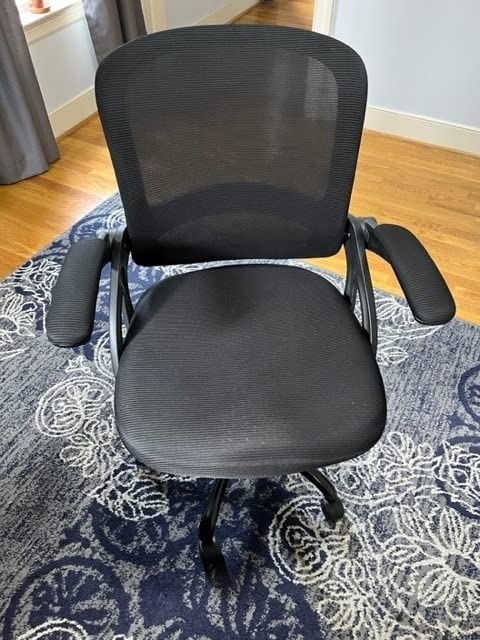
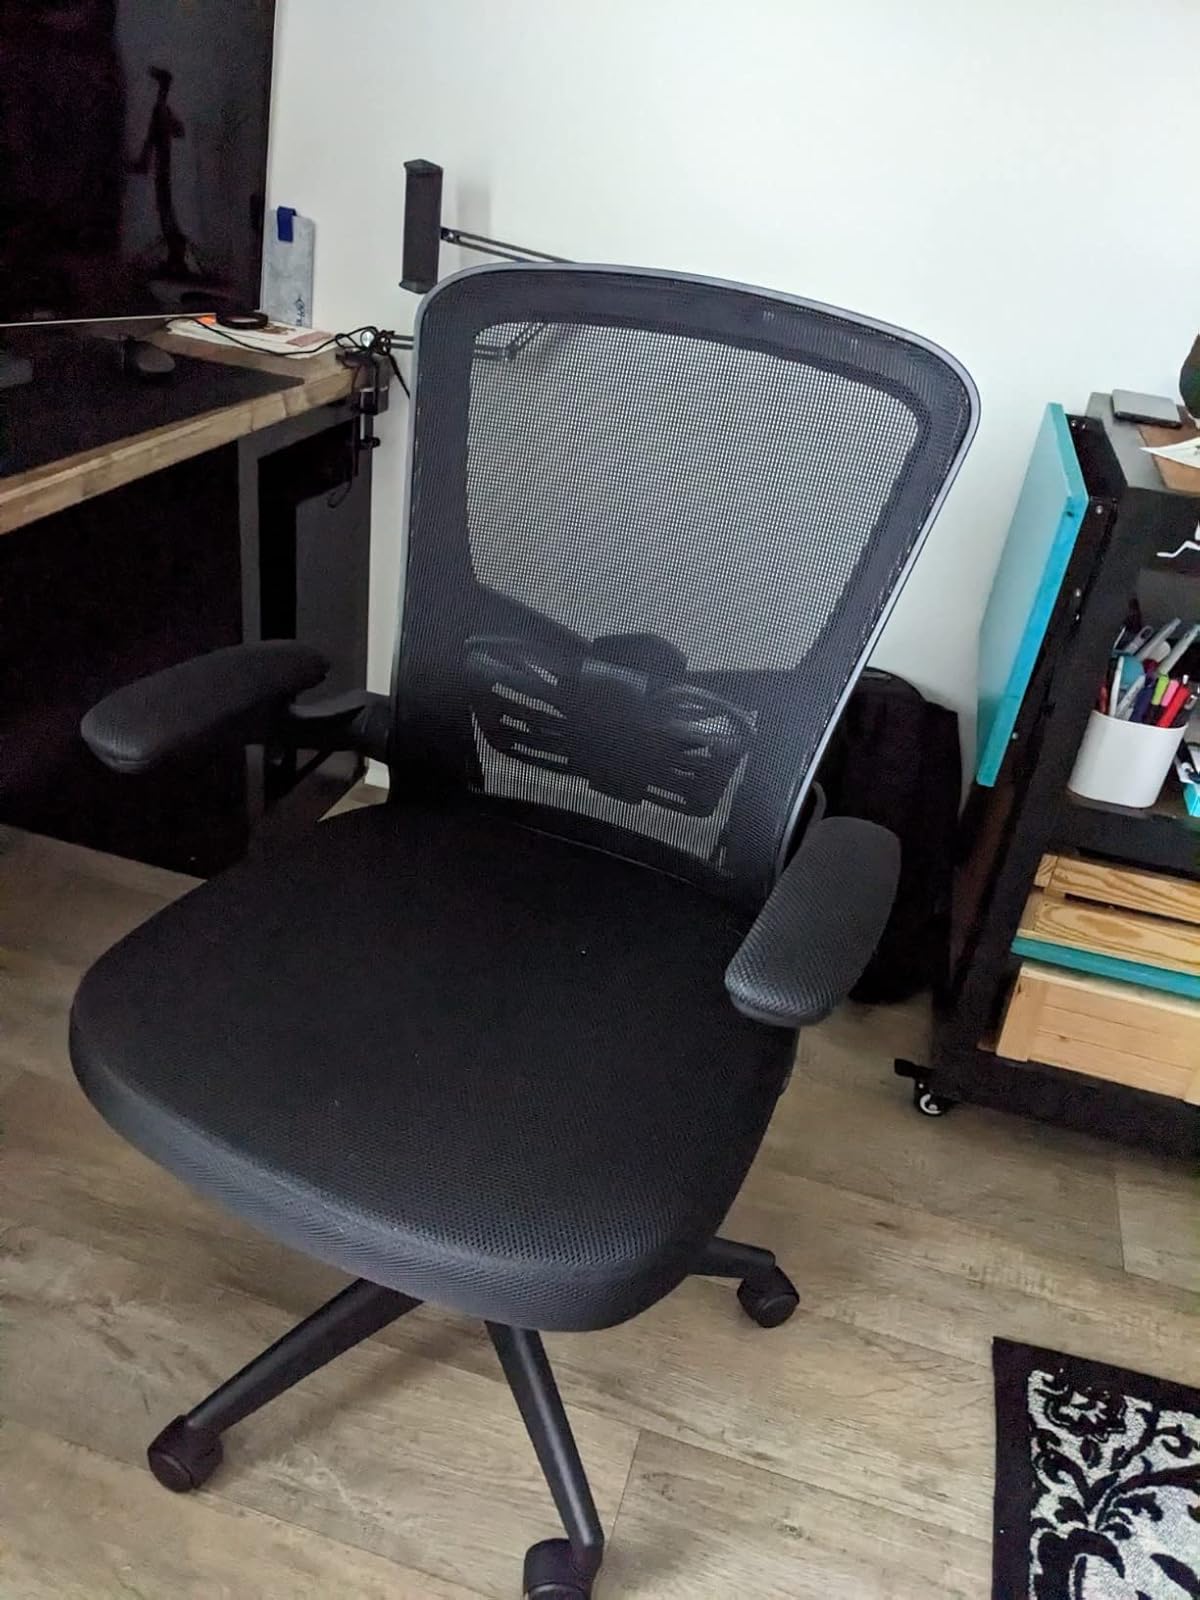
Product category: items_chair
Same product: no